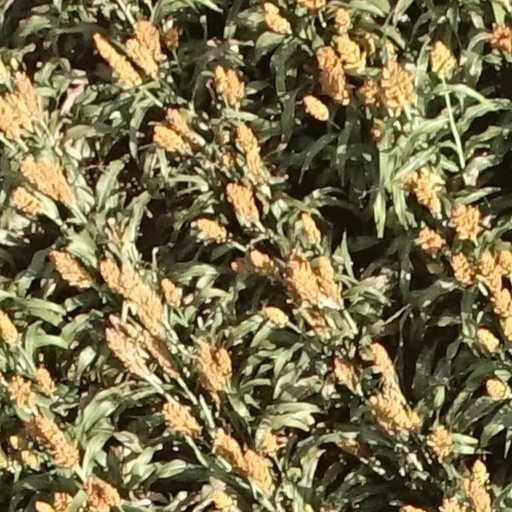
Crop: sorghum